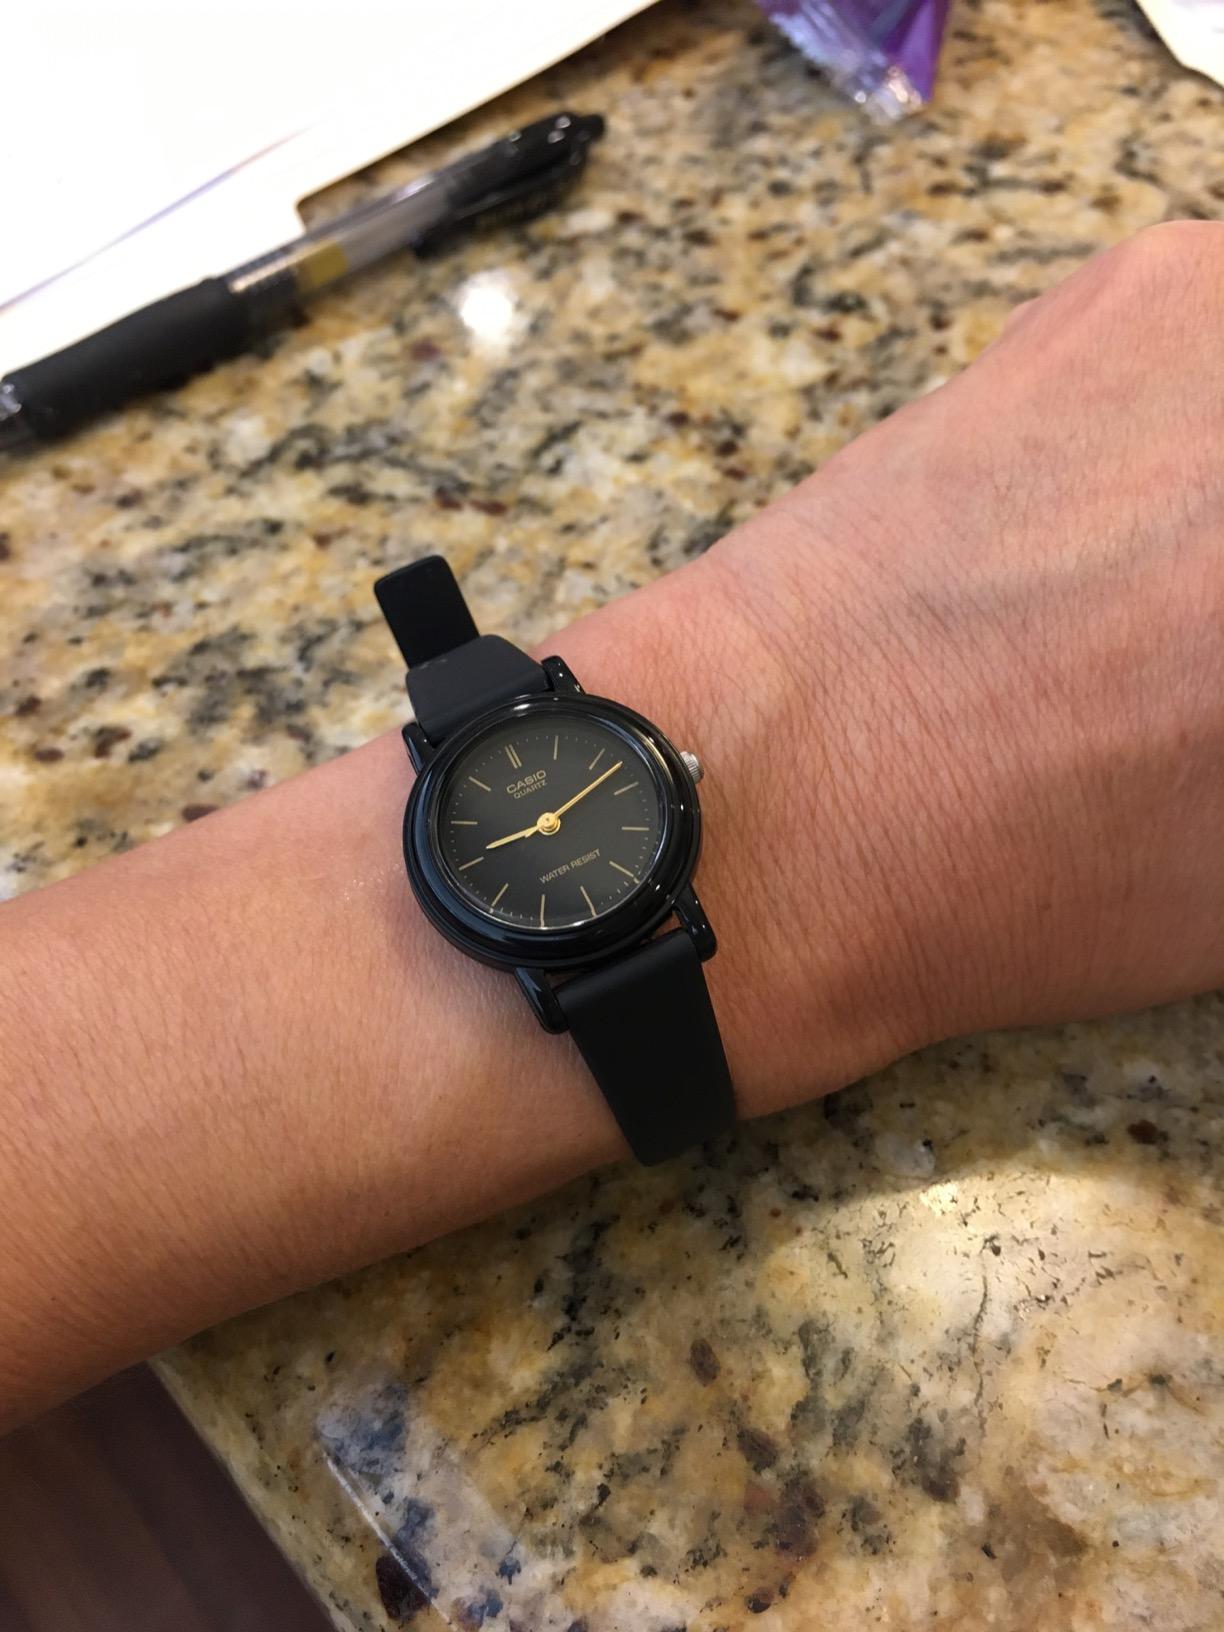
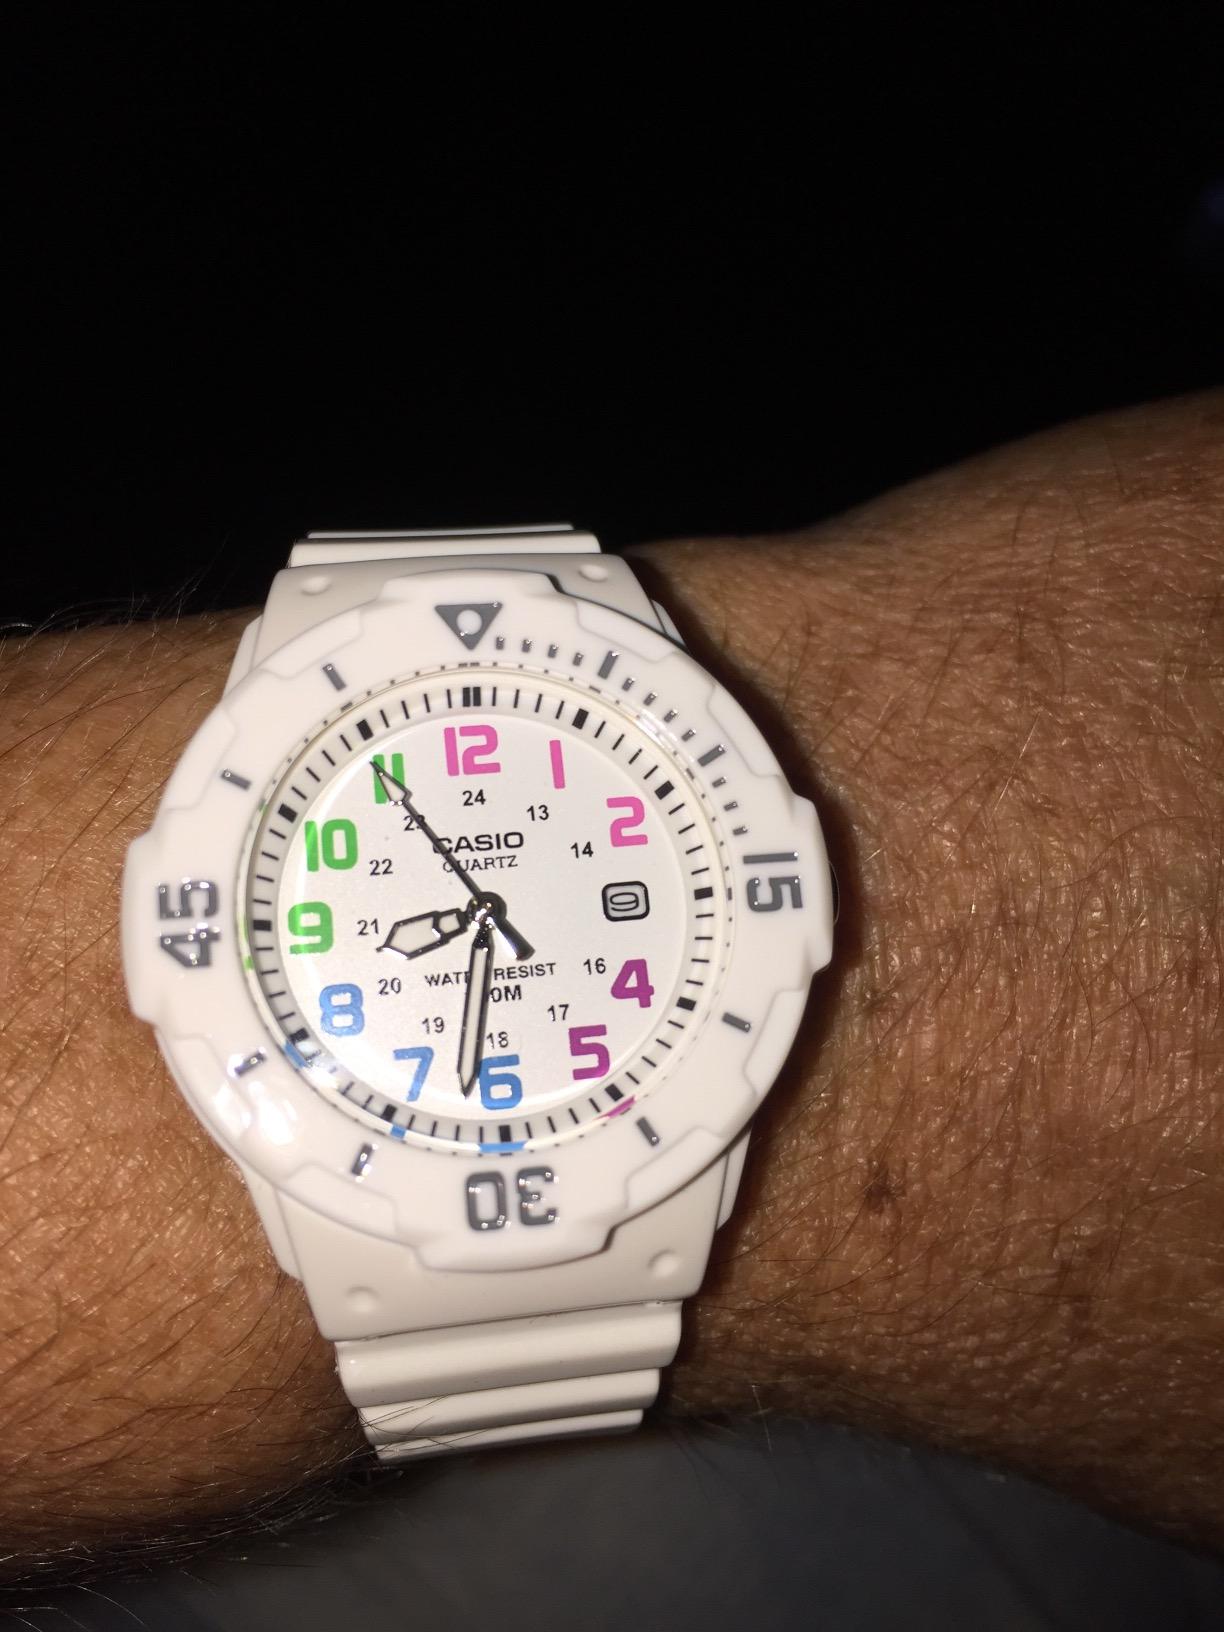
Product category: accessories_watch
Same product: no